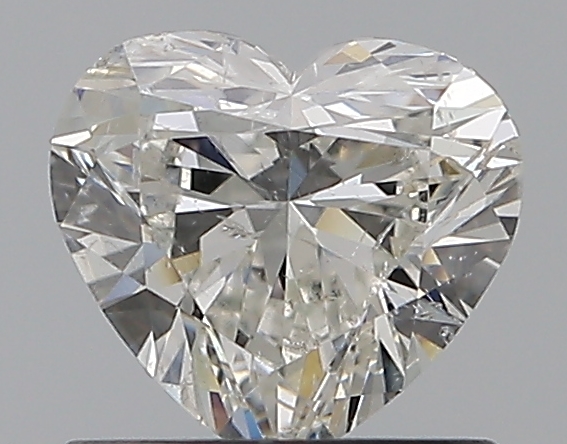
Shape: heart
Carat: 0.7
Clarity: SI2
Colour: I
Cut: EX
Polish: EX
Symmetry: VG
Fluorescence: N
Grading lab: GIA
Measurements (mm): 5.47 x 6.03 x 3.47